Roundwood

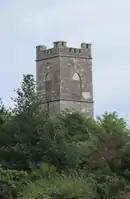
Derrylossary church

Roundwood has a connection with two former Presidents of Ireland. Seán T. O'Kelly (1882–1966) lived at Roundwood Park, an early 19th-century country house that was subsequently "remodelled in castle style". Erskine Hamilton Childers (1905–1974) is buried in Derrylossary Church of Ireland churchyard near the village. This Church of Ireland (Anglican) church was built and is now disused. The local Catholic church, the Church of Saint Laurence O'Toole, was built between 1867 and 1871 and faces onto Roundwood's main street. Both churches are included in the Record of Protected Structures maintained by Wicklow County Council. Several other structures in the area, including several buildings associated with the Vartry Reservoir, are also listed as protected structures.